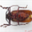
Label: beetle